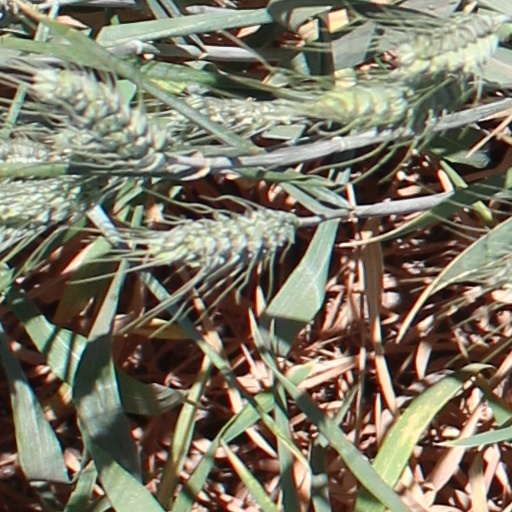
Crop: wheat